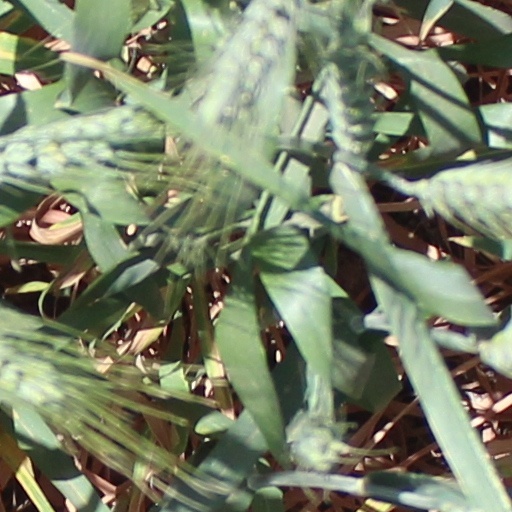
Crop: wheat